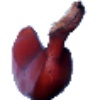
Label: red_banana